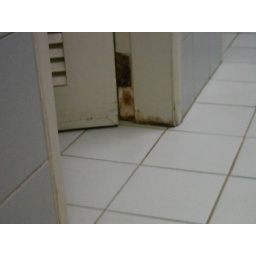
no termite observed; base of one door jamb in male CR with initial decay